Dual-threat quarterback

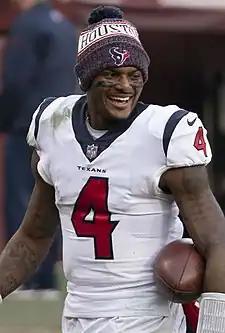
Deshaun Watson ("pictured in 2018") has been vocally critical of the "dual-threat" term.

While Kaepernick, Newton, and Griffin III struggled during the season, the mobility of other quarterbacks was praised. Success in the passing game, while using mobility to extend plays, was regarded more highly than pure running athleticism in 2014. Aaron Rodgers' mobility, for example, was considered by one NFL.com writer to be critical to the Packers' offense. New England Patriots head coach Bill Belichick praised Rodgers' mobility, stating, "he has a great ability to extend plays, either sliding in the pocket or at times scrambling outside the pocket." Luck's mobility was also acclaimed by NFL head coach Chip Kelly. Despite early-season reports of a decline in the performance of dual-threat quarterbacks, Russell Wilson rushed for a career-high 849 yards, 6 touchdowns and a league high 7.2 yards per attempt in 2014, leading the Seattle Seahawks to a second consecutive Super Bowl appearance.